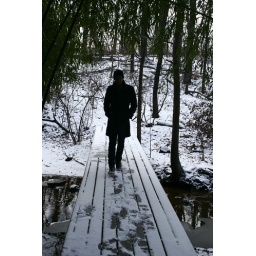
devin on bridge over snowy stream bamboo forest